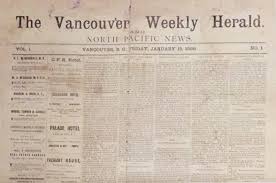
Label: paper